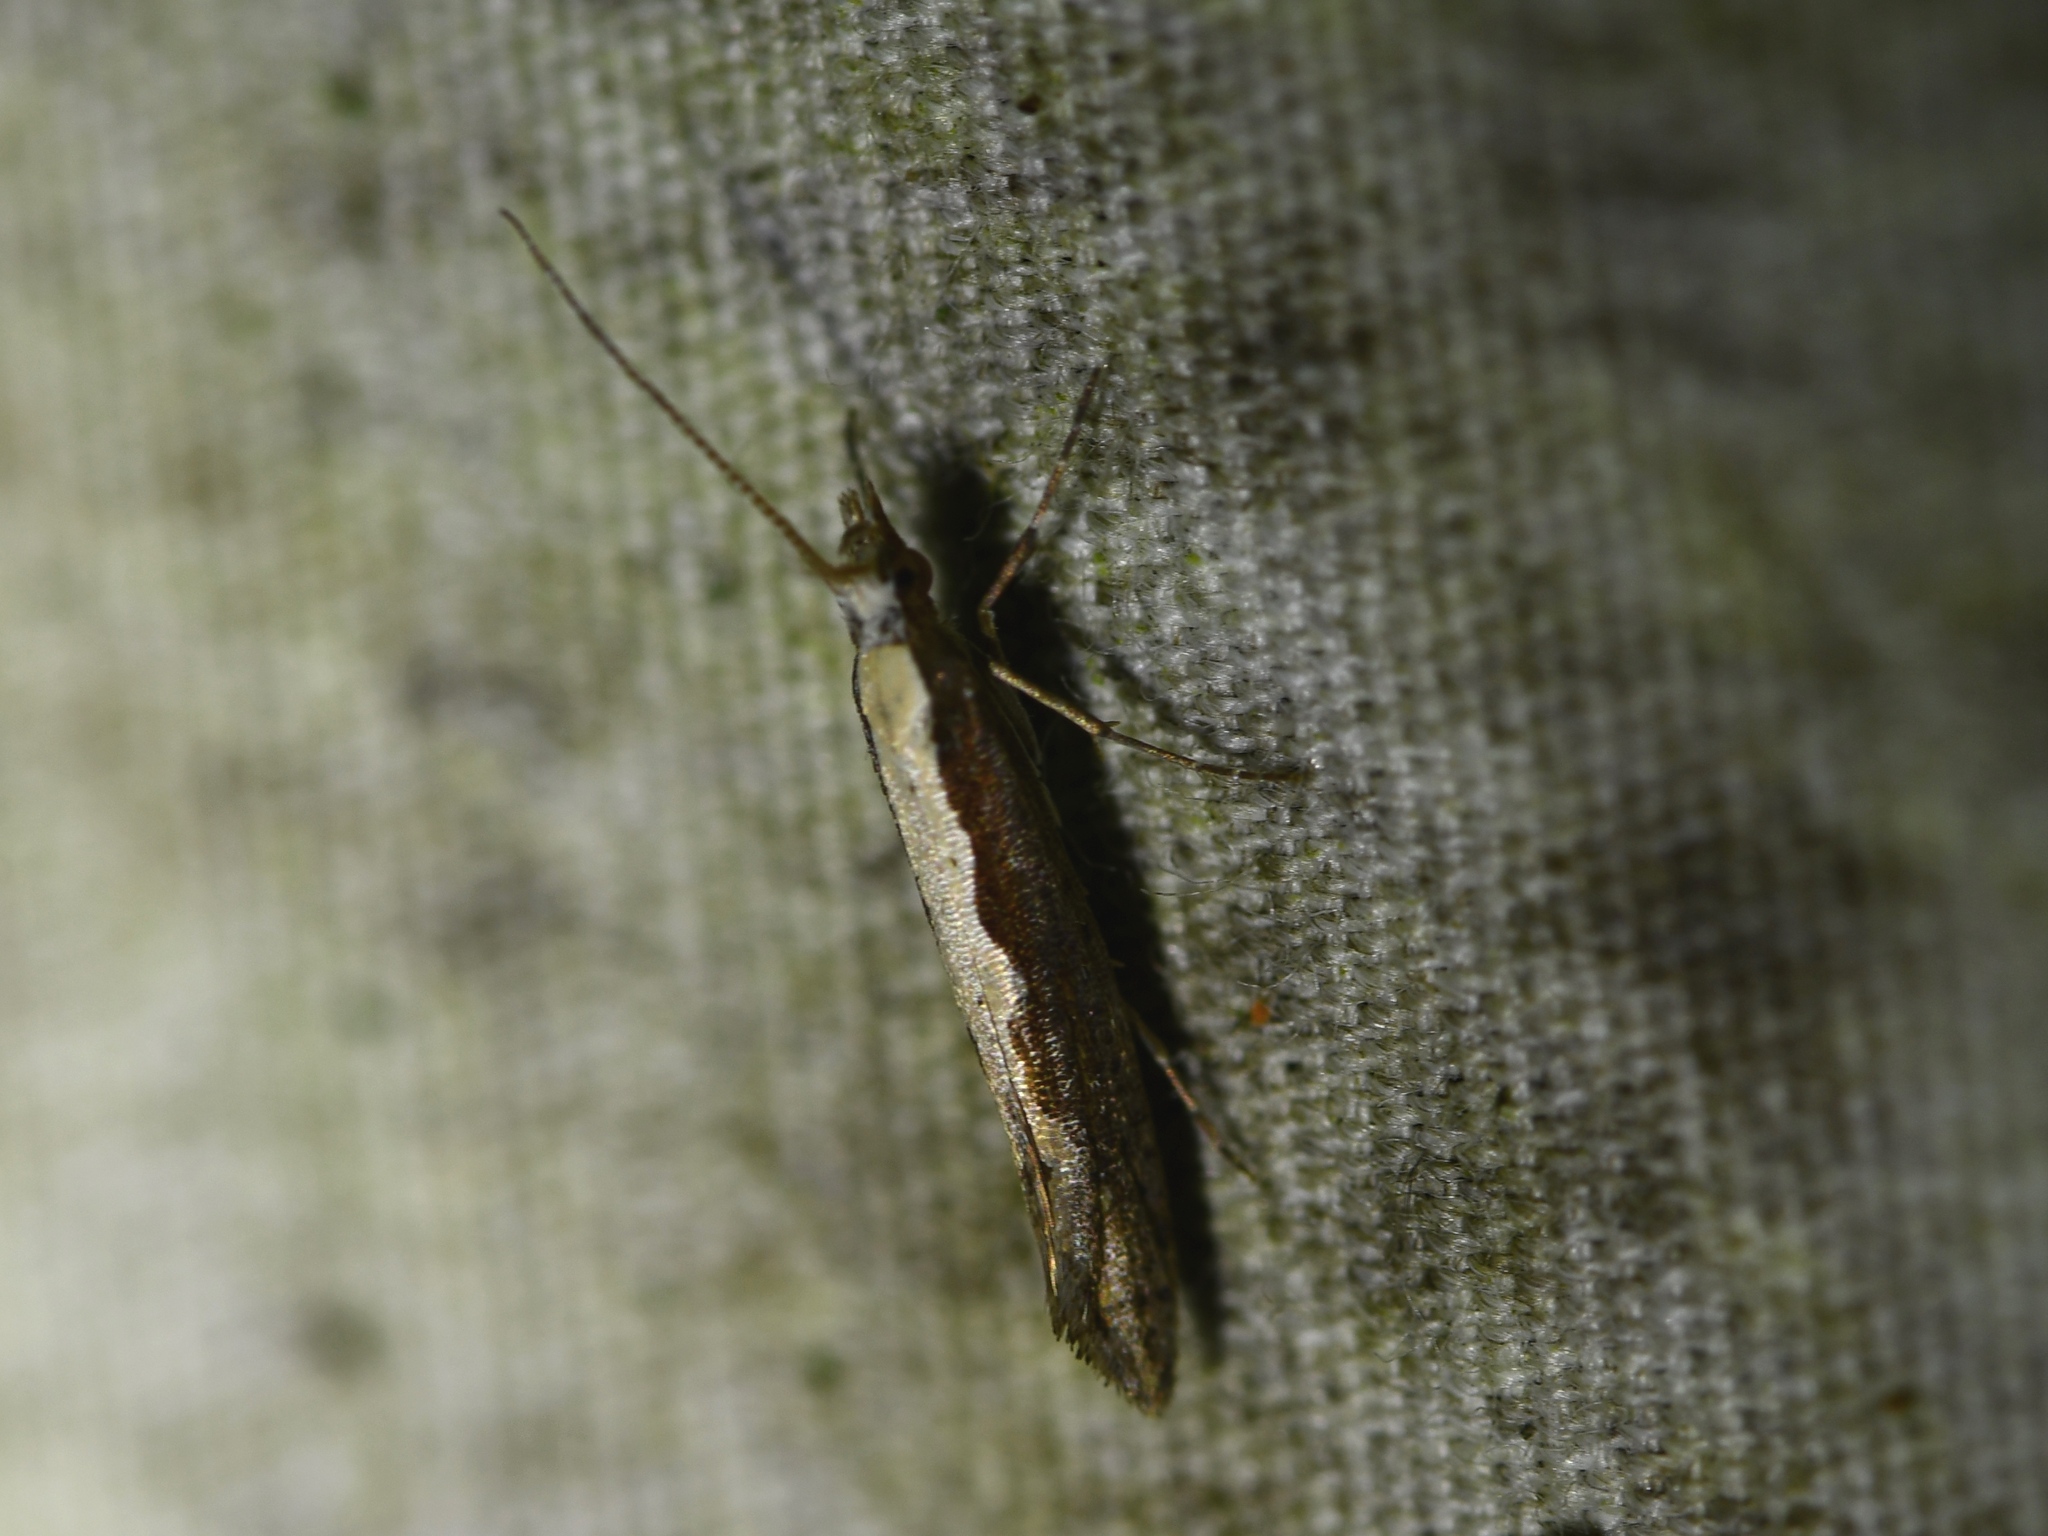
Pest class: diamondback_moth